Silverstein (band)

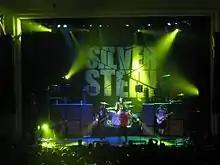
Silverstein performing in San Francisco, in October 2008.

Silverstein contributed a cover version of "Apologize", originally recorded by OneRepublic, to the "Punk Goes Pop 2" compilation album.